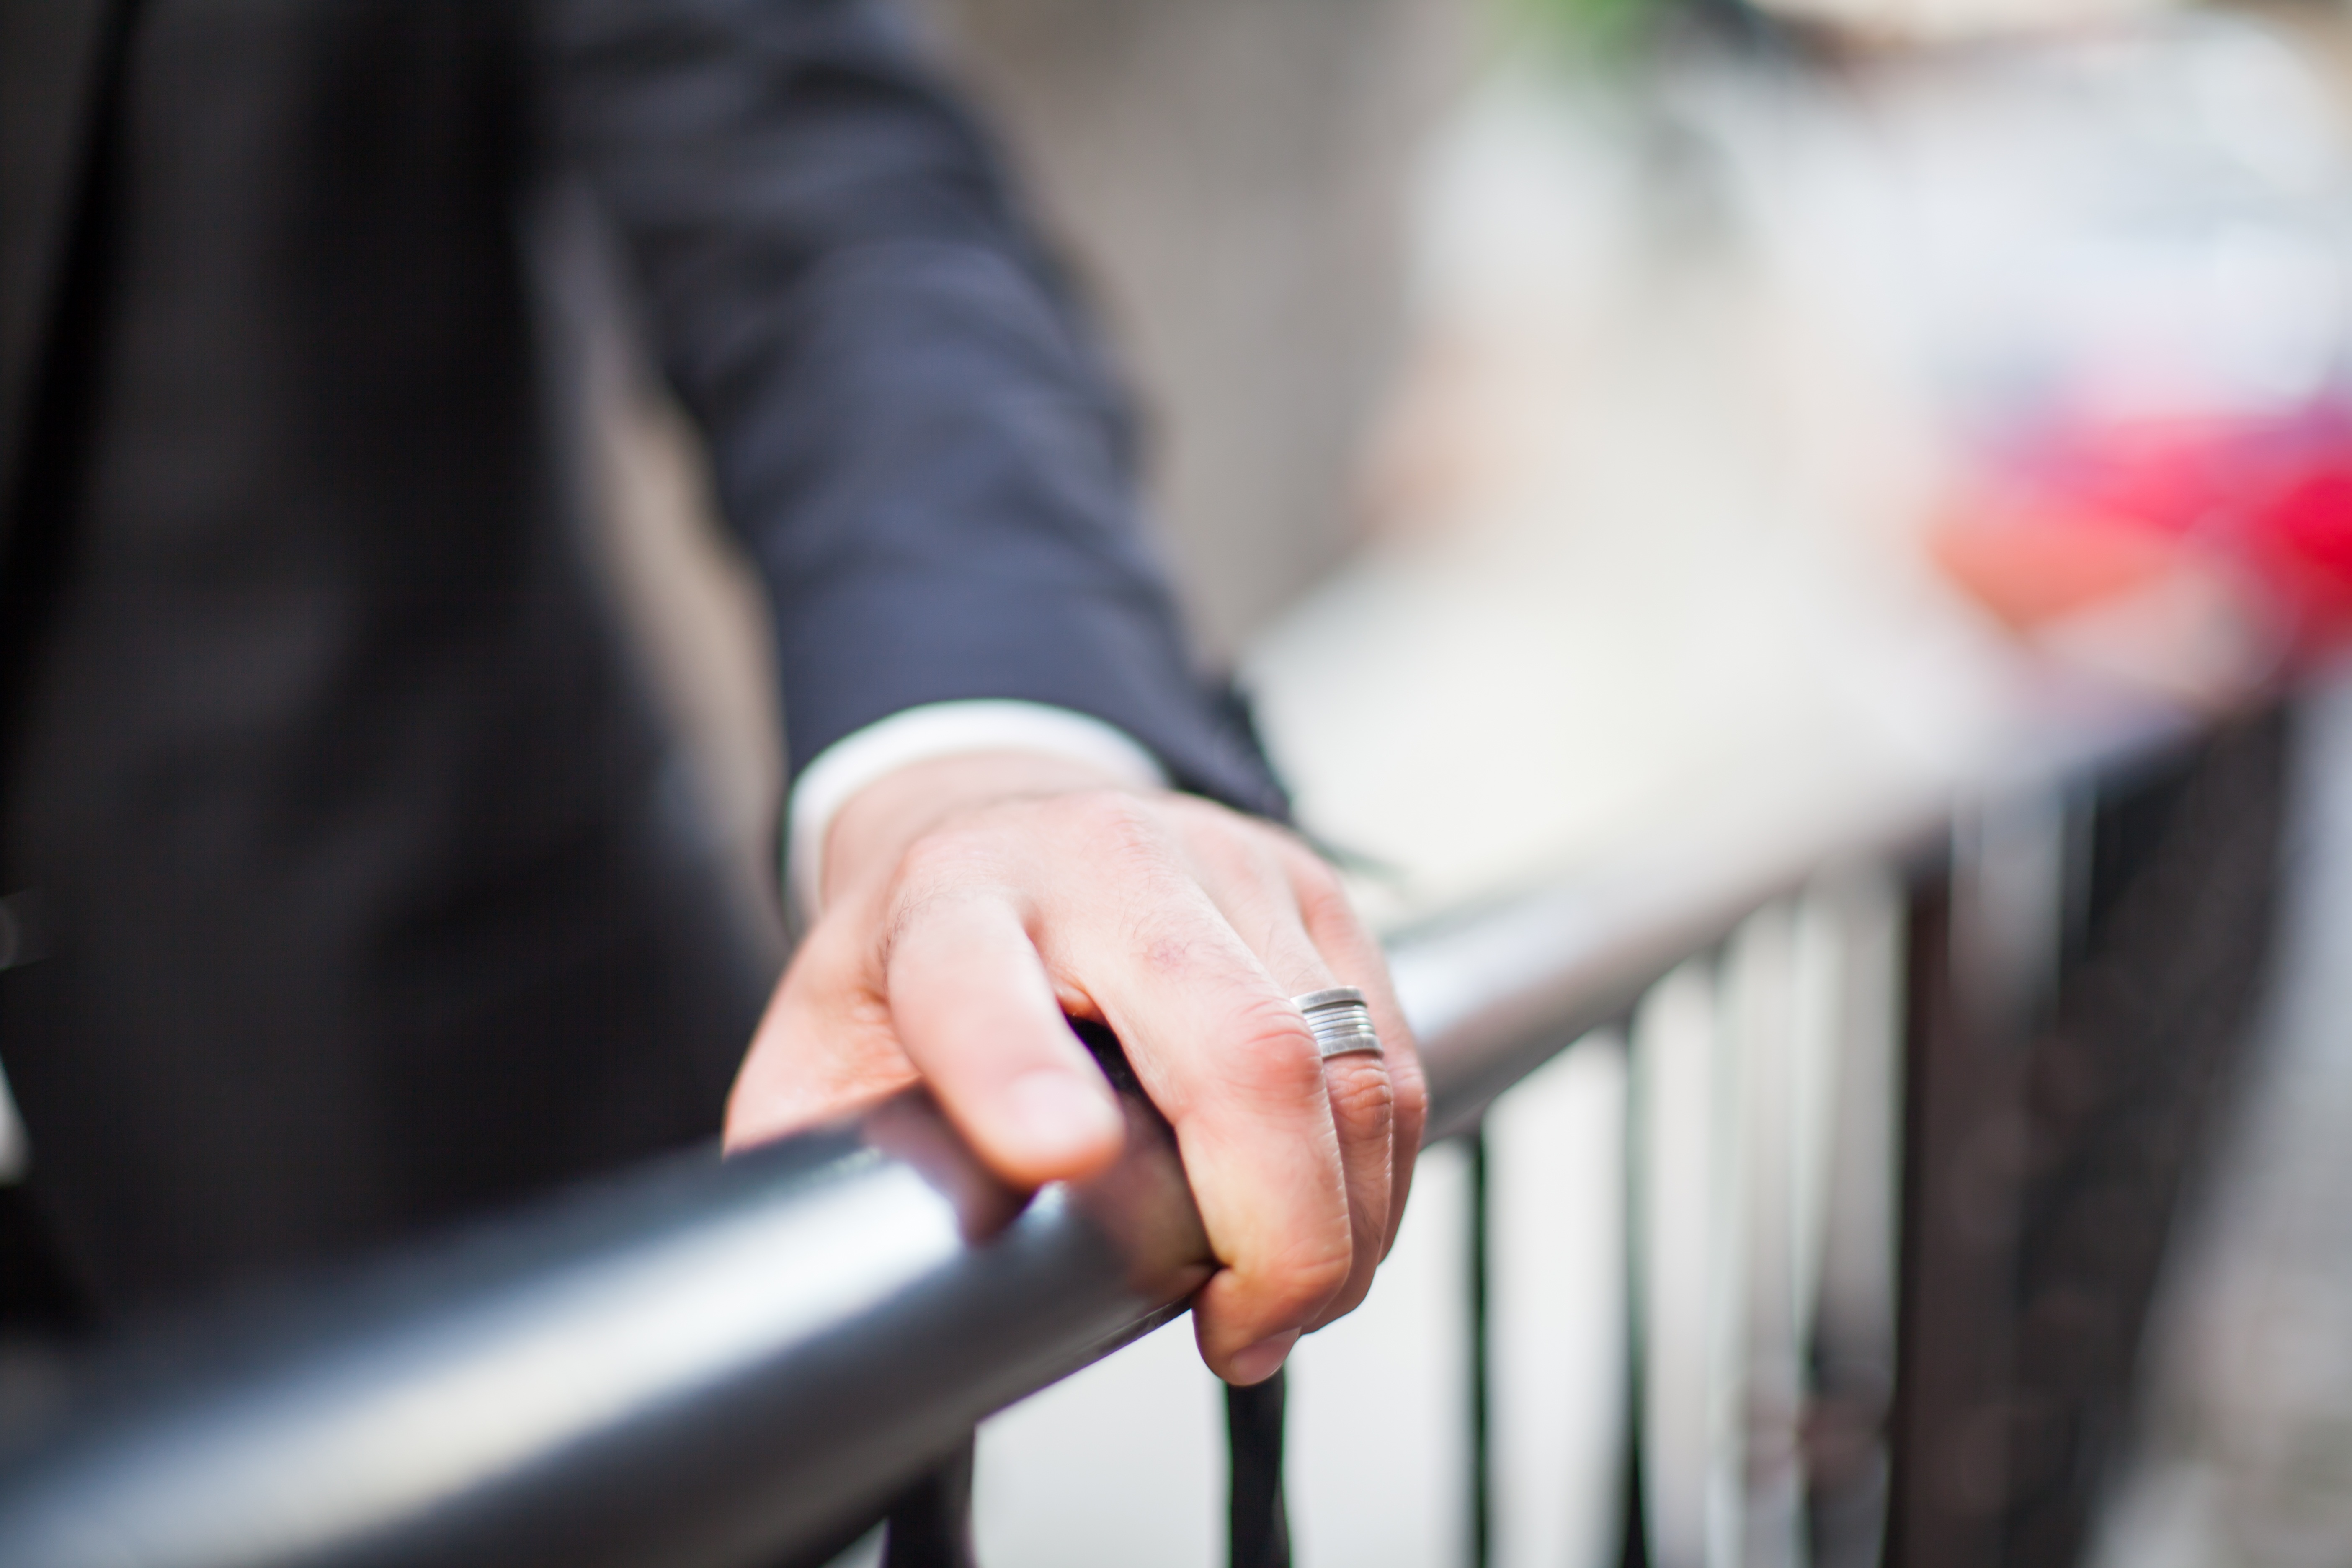
writing, hand, black and white, retro, ring, red, color, wedding, marriage, wedding ring, close up, double, el, sense, son in law, bride groom